Gisela Falke von Lilienstein

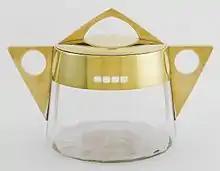
Von Lilienstein Covered Tureen

Gisela Falke Von Lilienstein (born 1871; death date unknown) was an Austrian designer who designed ceramics, glassware, jewelry, lighting, and furniture for the Wiener Werkstätte. Her work was exhibited in Vienna Secessionist exhibitions and international expositions.